Roman temple of Bziza

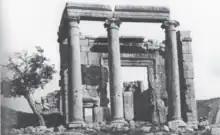
Photograph of the Bziza temple taken by Henri Lammens in 1894.

The Bziza temple is a well-preserved tetrastyle prostyle with Ionic order detailing. The ashlar rectangular temple measures by . The pronaos is oriented to the northwest; it is fronted by unfluted columns standing on bases carved in the Attic style. The columns measure tall and in diameter. Three of the temple's monolithic pronaos columns still stand, the fourth, found on the temple's northern corner was broken in two parts and was re-erected during restoration works. The columns are crowned with Ionic capitals supporting a frieze that extends over three of the four columns. The space between the central columns is wider than that between the distal columns. The colonnade was added at a later stage of the temple's construction as indicated by the style of the ionic capitals that adheres to the model found in Syria and Anatolia as of the second century AD. The pronaos is well preserved, it is framed by short antae ending with angular pilasters that are repeated at the rear of the building. The temple was accessible from a stairway that was dismantled.